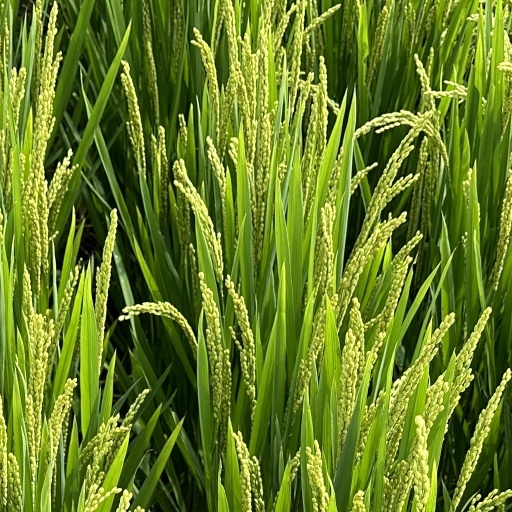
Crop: rice